Nagaoka (crater)

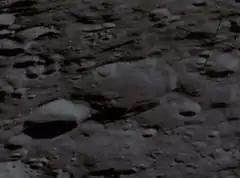
Oblique Apollo 13 image, facing east

Nagaoka is a lunar impact crater that lies to the southeast of the Mare Moscoviense, on the far side of the Moon. To the east of Nagaoka is the somewhat larger Konstantinov.